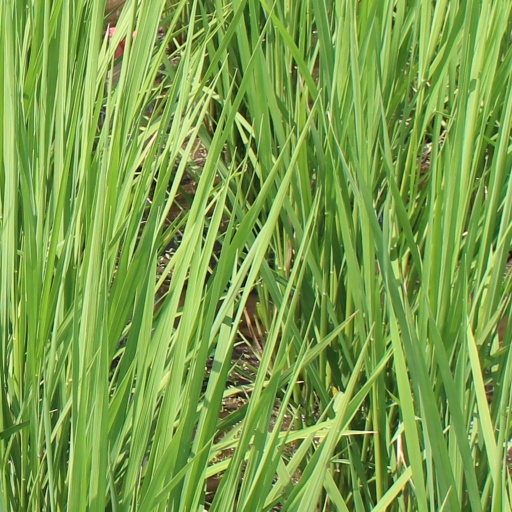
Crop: rice